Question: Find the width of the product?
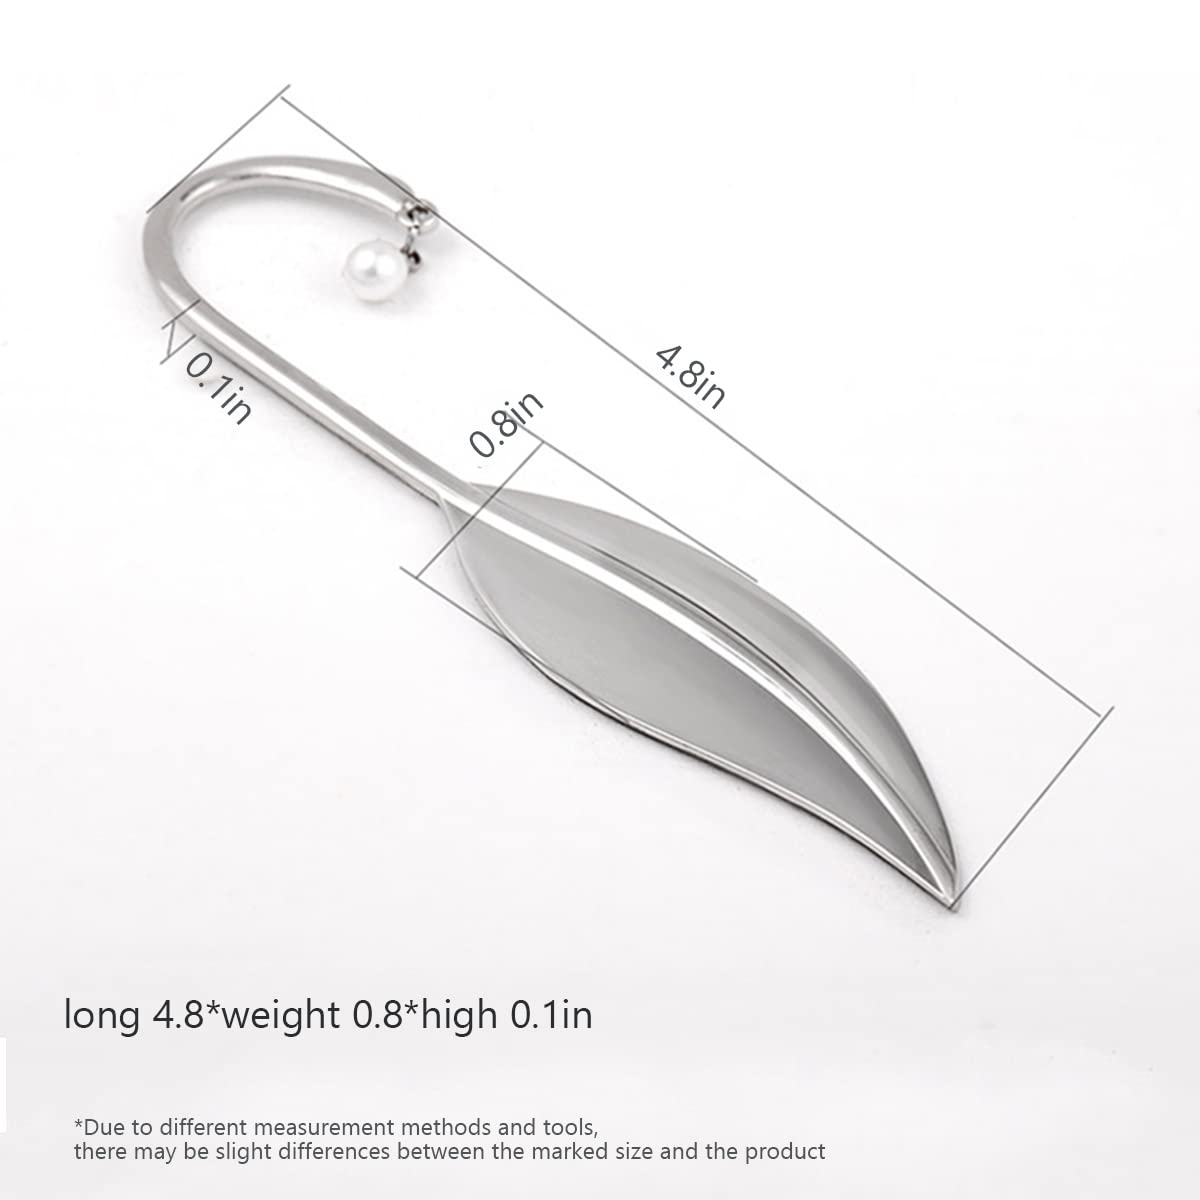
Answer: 0.1 inch